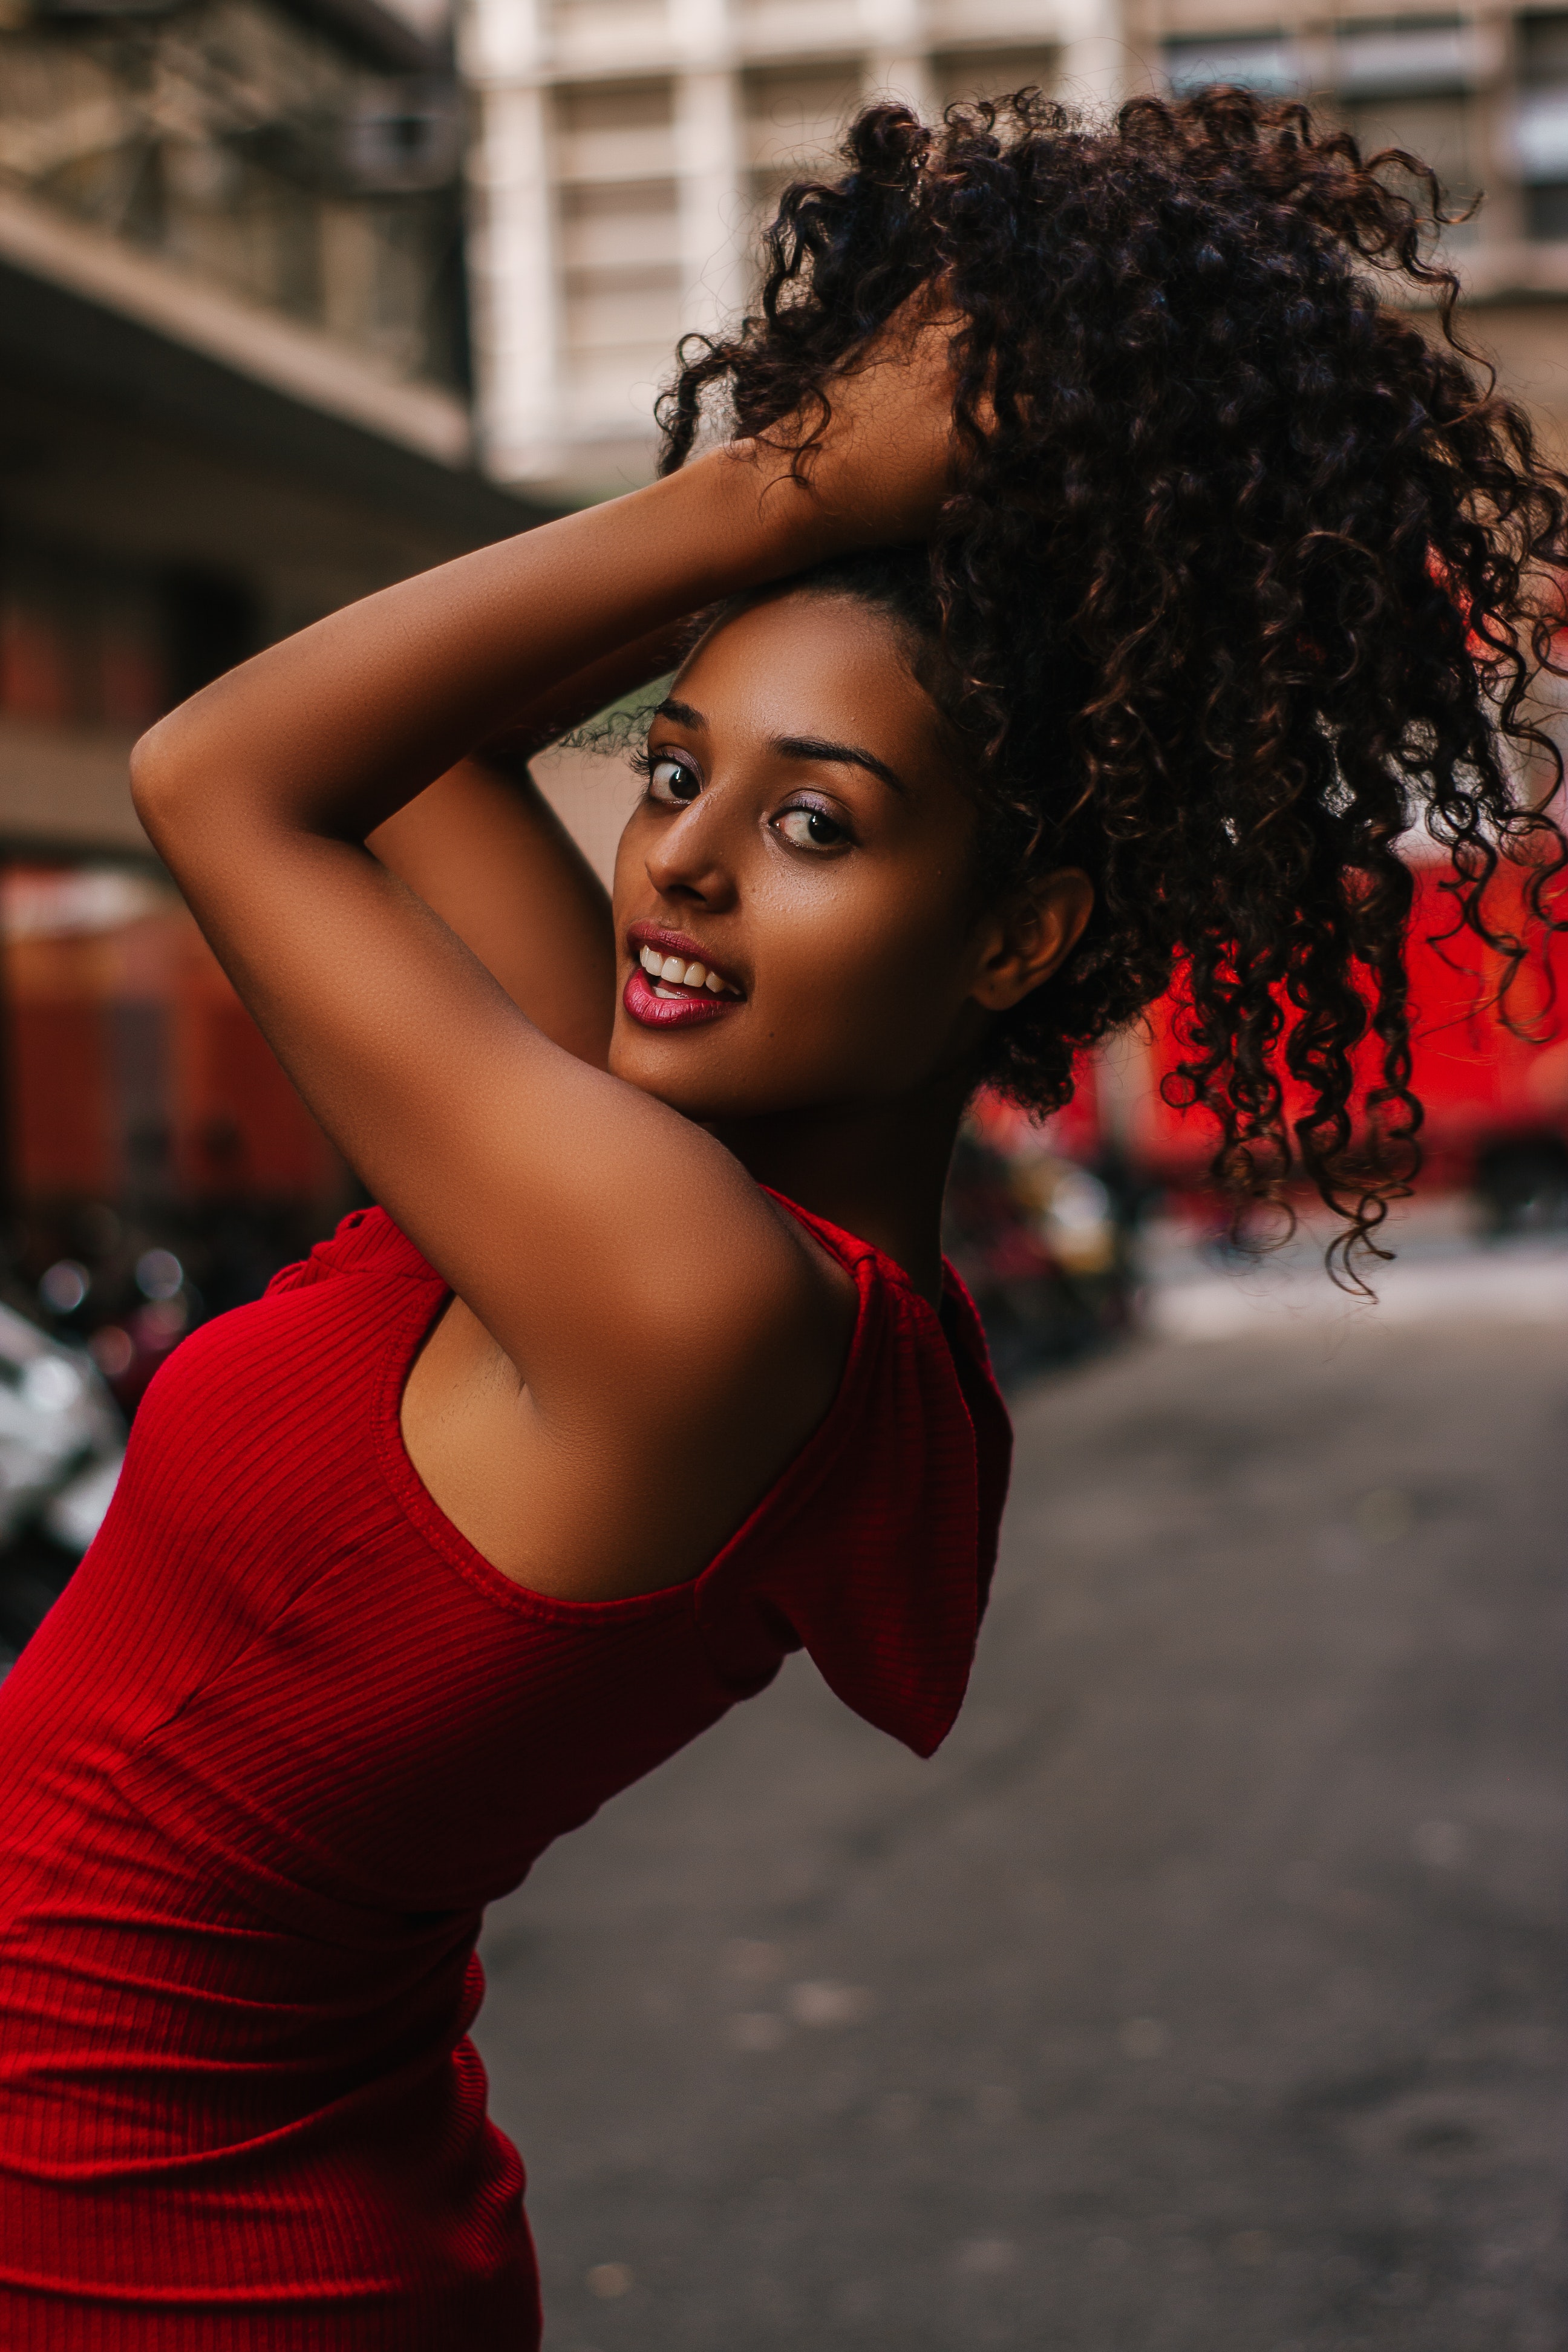
hair, face, black, red, beauty, model, hairstyle, lip, skin, photo shoot, fashion, black hair, shoulder, long hair, photography, eye, smile, dress, portrait photography, muscle, brown hair, flash photography, style, afro, fashion design